Beitin

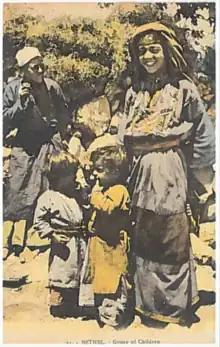
Young people in Beitin, ca 1925-30, postcard by Karimeh Abbud

In the 1922 census of Palestine conducted by the British Mandate authorities, "Baitin" had a population of 446; all Muslims, increasing at the time of the 1931 census to 566, still all Muslim, in 135 houses.